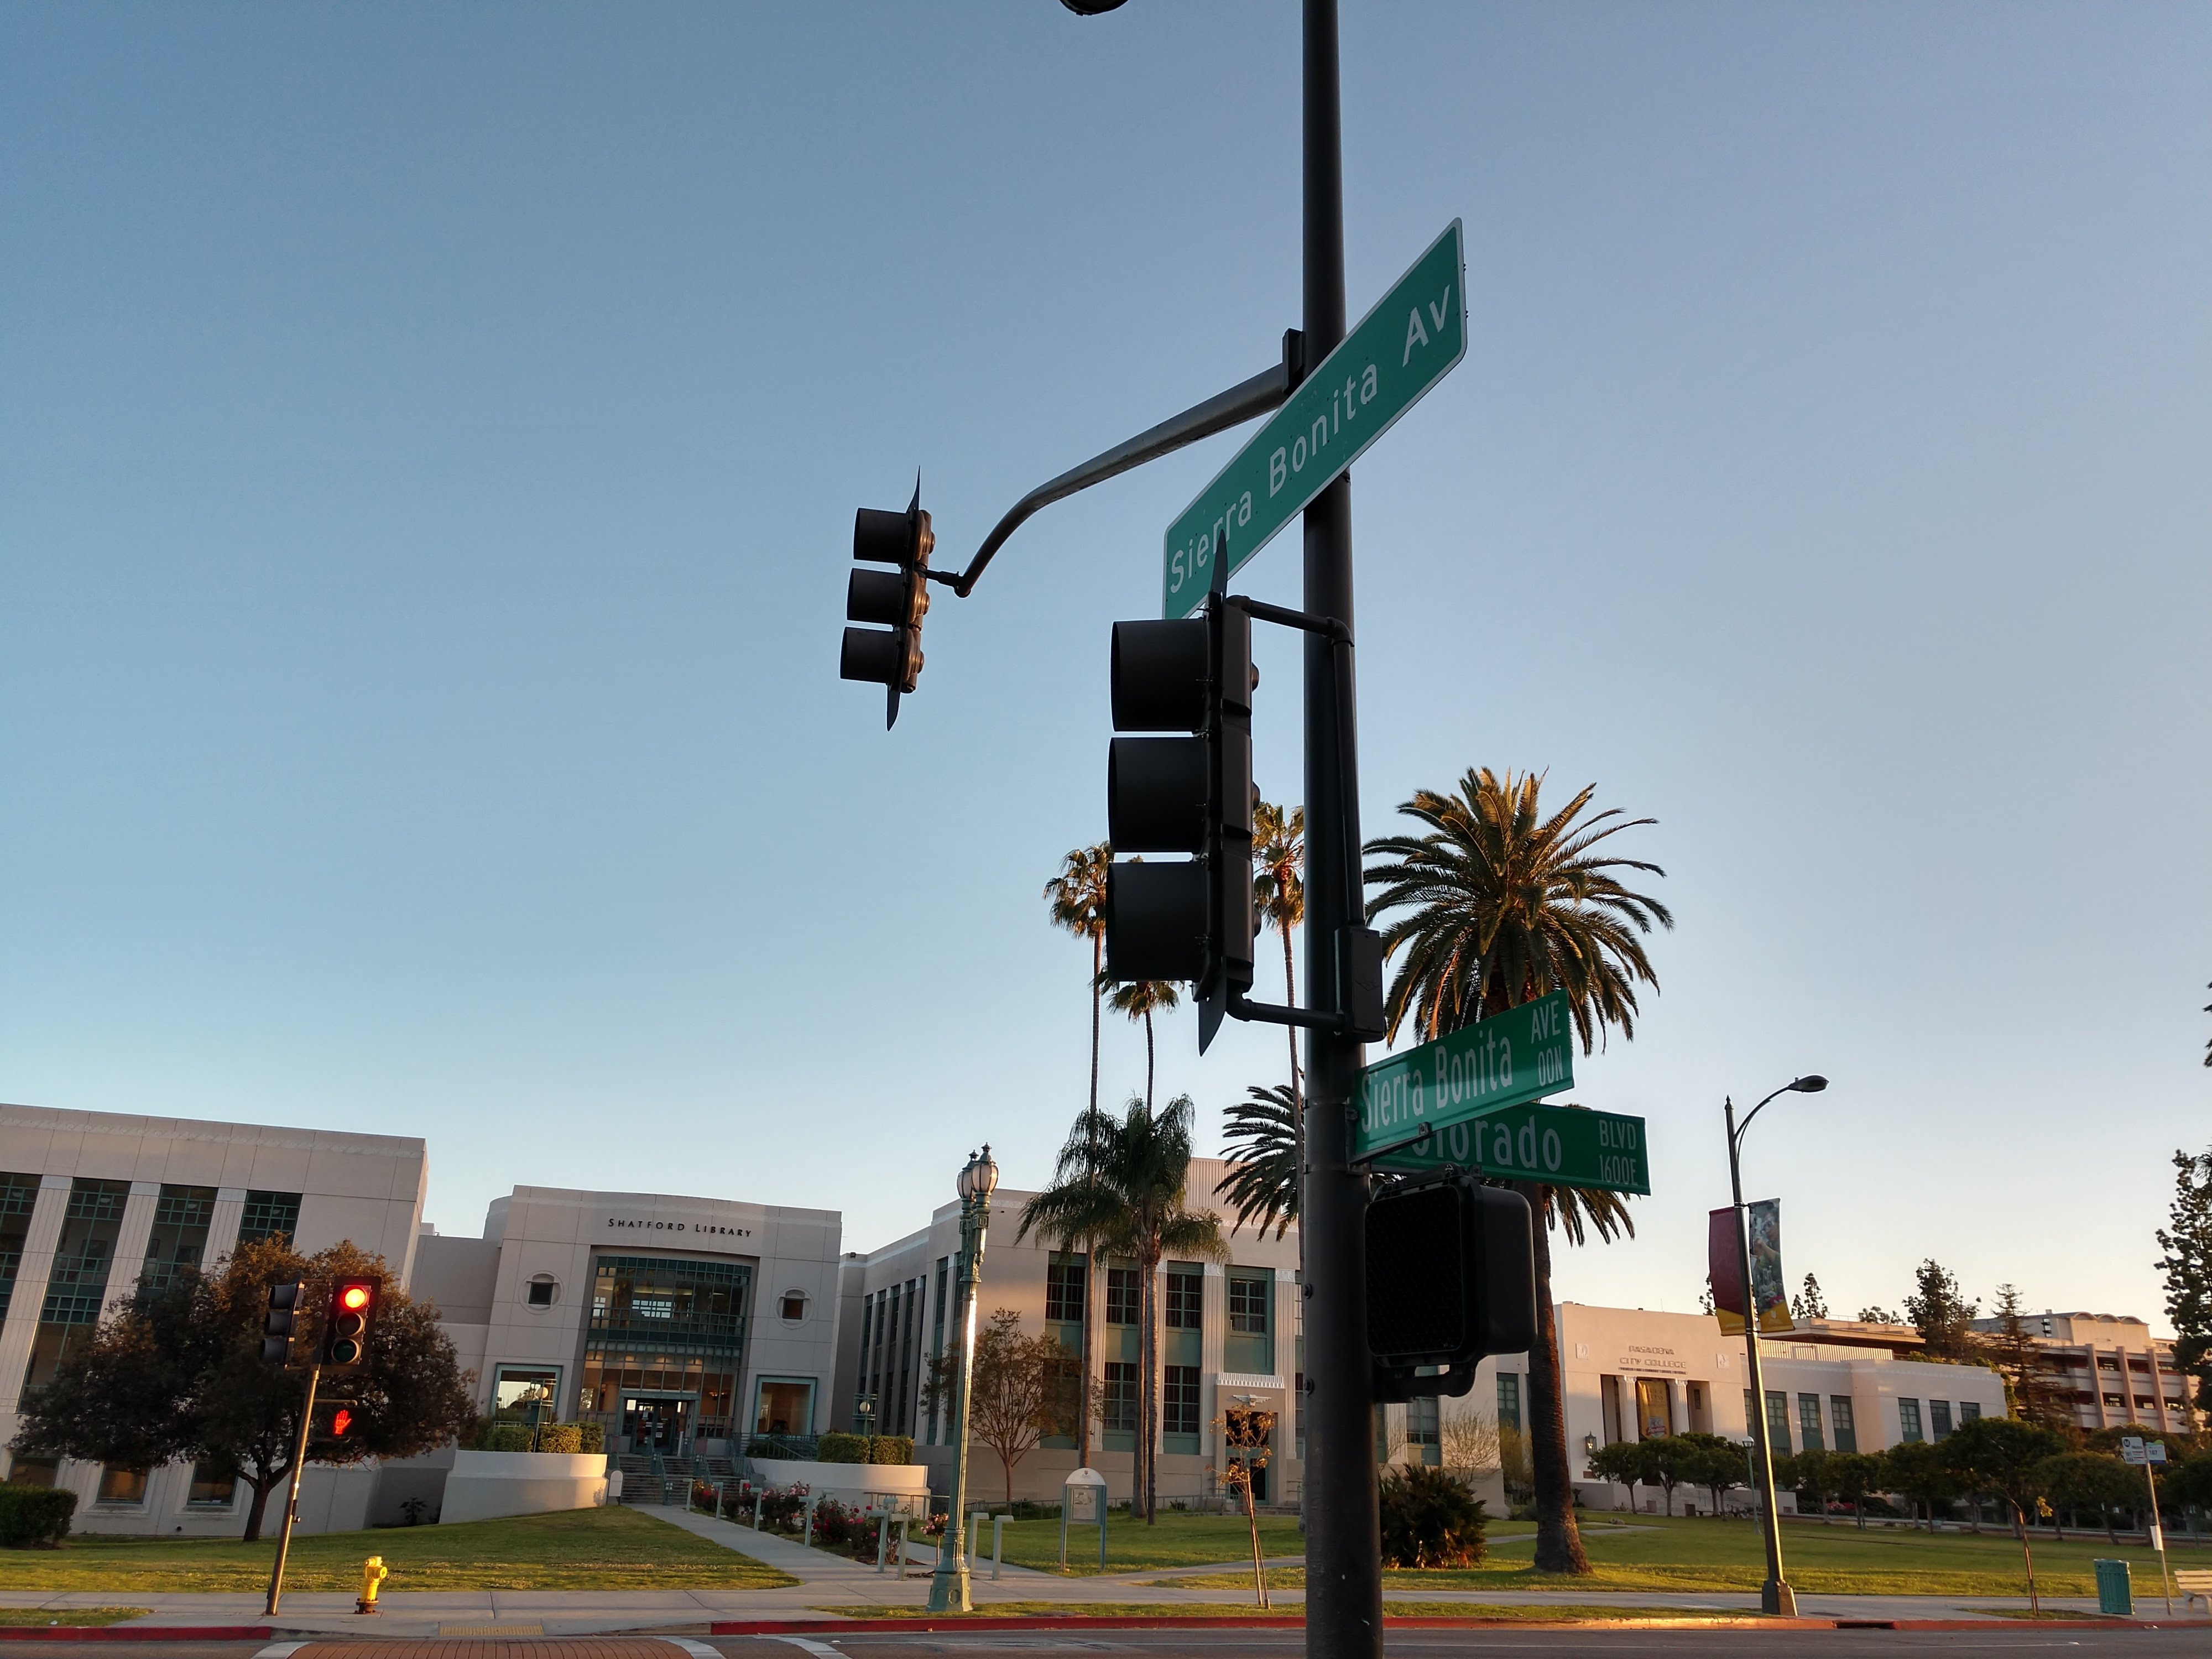
city, college, pasadena, ca, street light, sky, traffic light, street sign, light fixture, tree, signaling device, road, downtown, building, signage, palm tree, public utility, arecales, street, sign